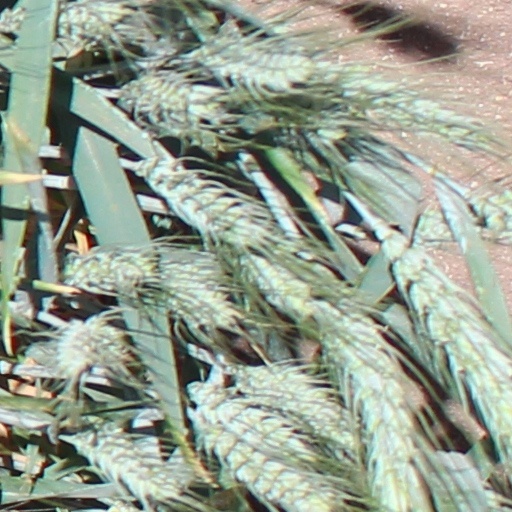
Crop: wheat